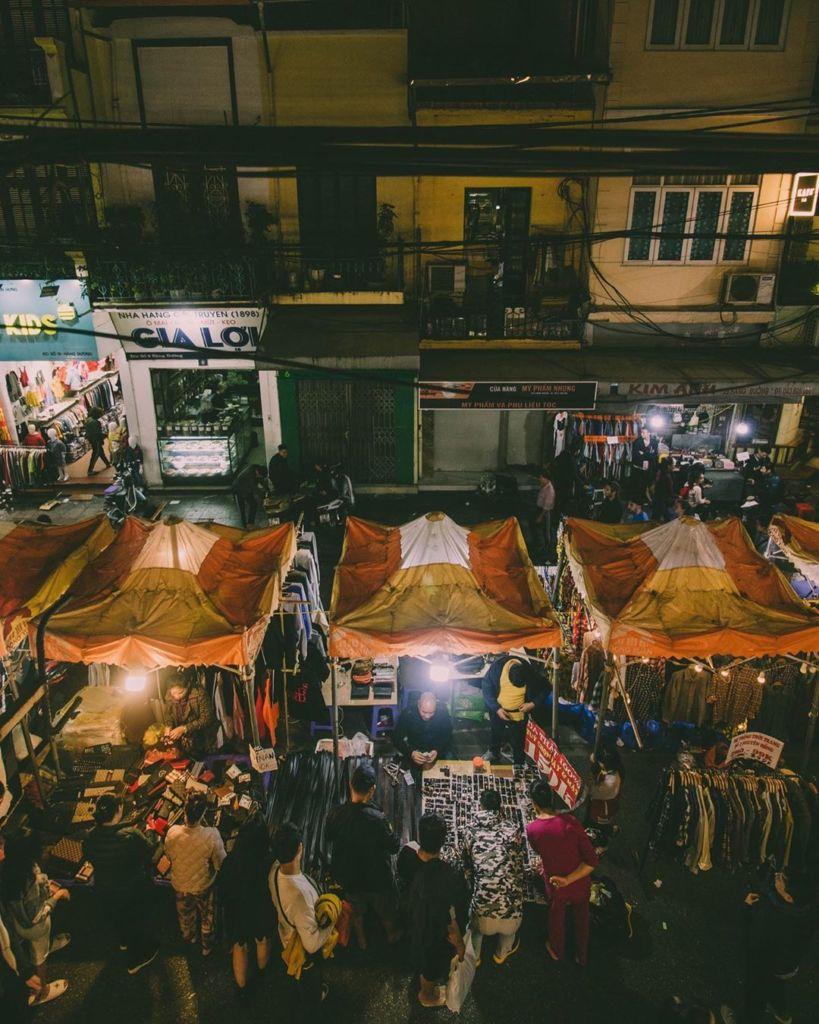
có hai sạp bán hàng đang có khách đến xem